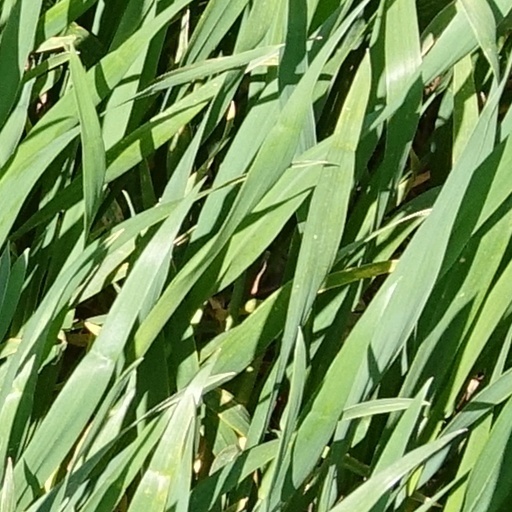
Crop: wheat